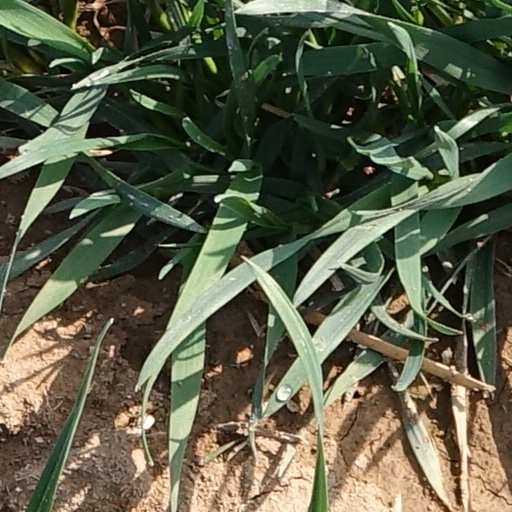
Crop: wheat